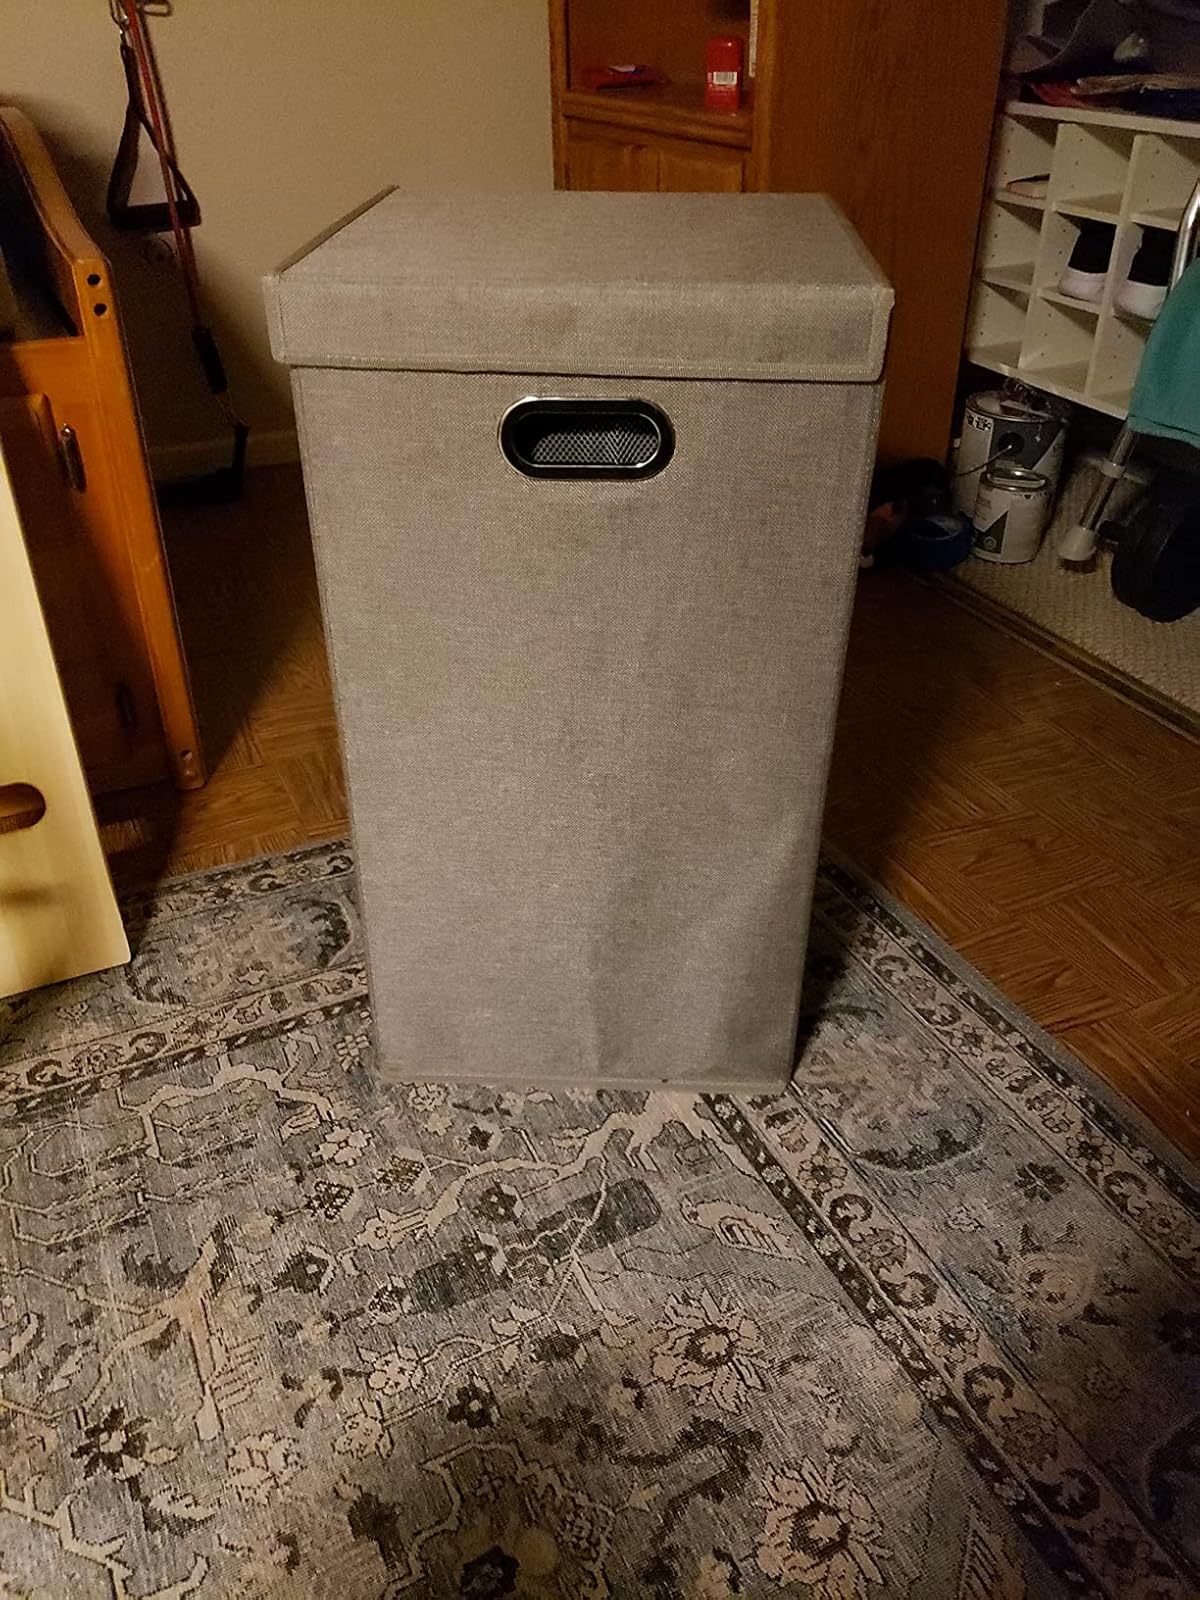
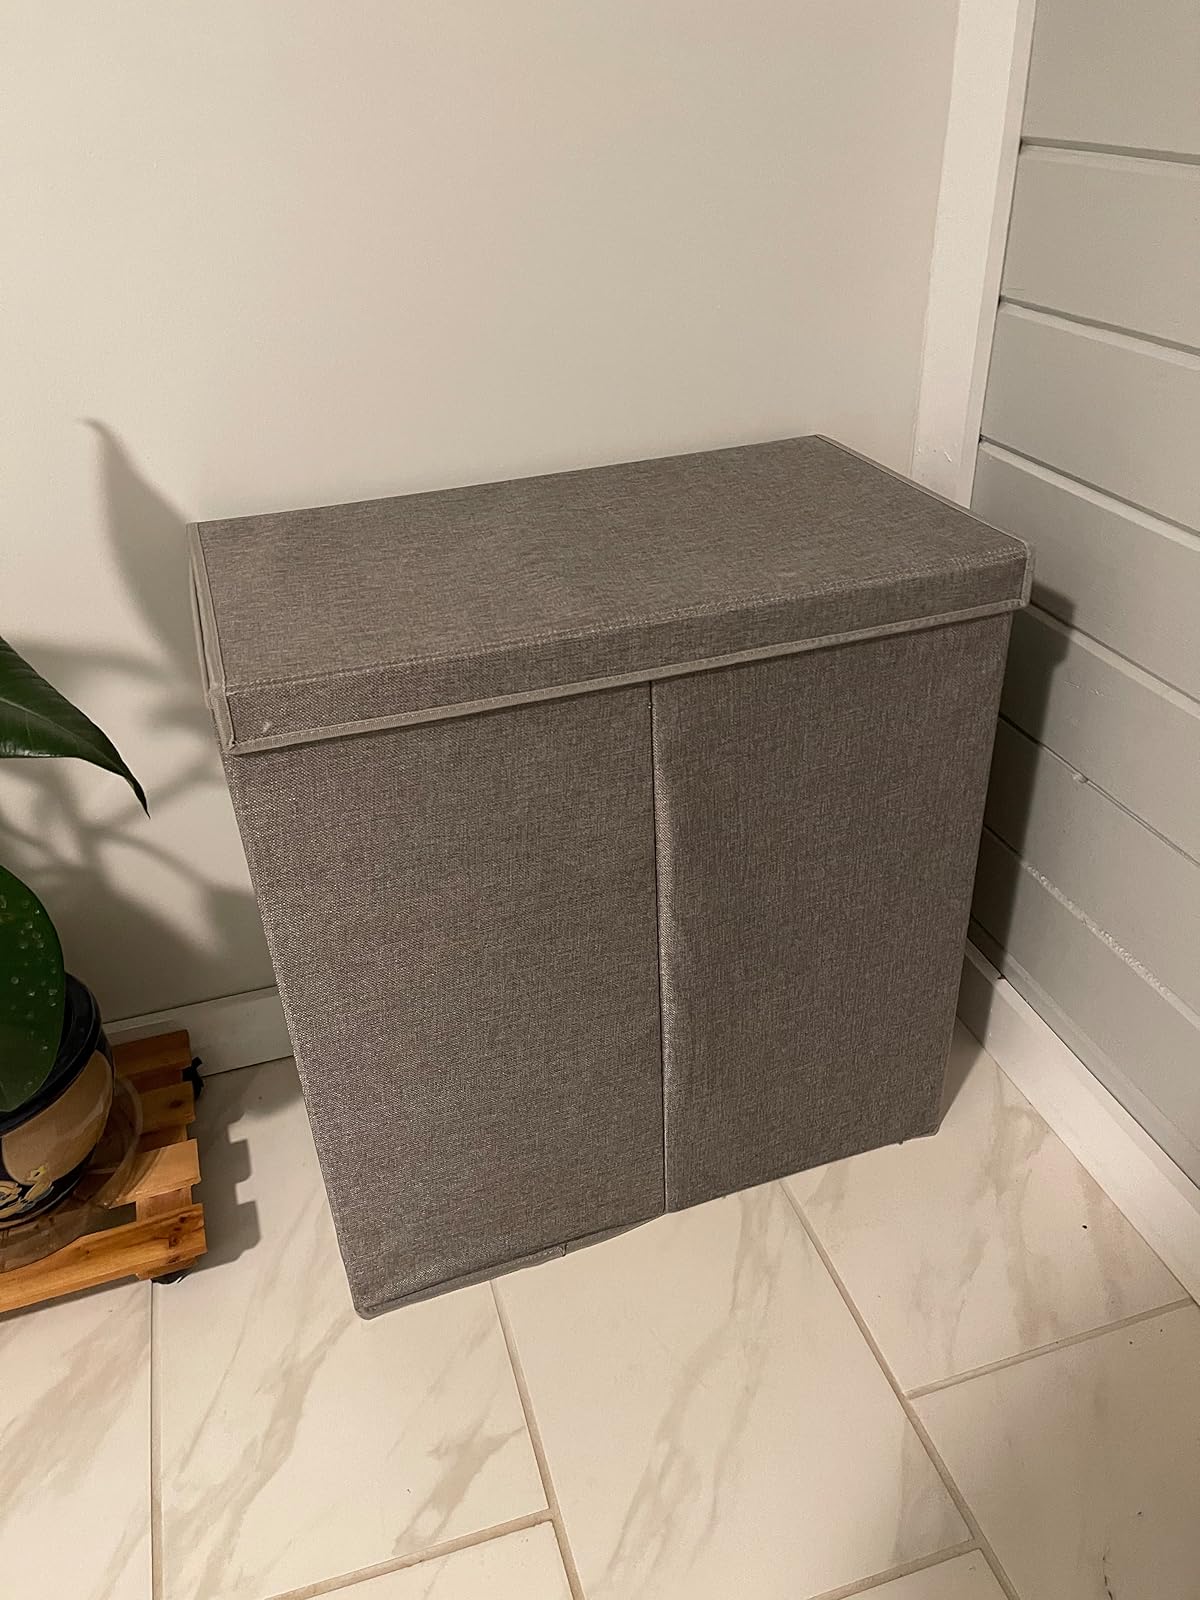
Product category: items_hamper
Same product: no